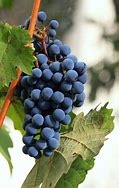
Label: grape